Dean O'Banion

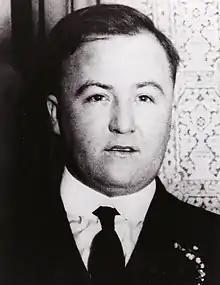
O'Banion in 1921

Charles Dean O'Banion (July 8, 1892 – November 10, 1924) was an American mobster who was the main rival of Johnny Torrio and Al Capone during the brutal Chicago bootlegging wars of the 1920s. The newspapers of his day made him better known as Dion O'Banion, although he never went by that first name. He led the North Side Gang until 1924, when he was shot and killed, reportedly by Frankie Yale, John Scalise and Albert Anselmi.